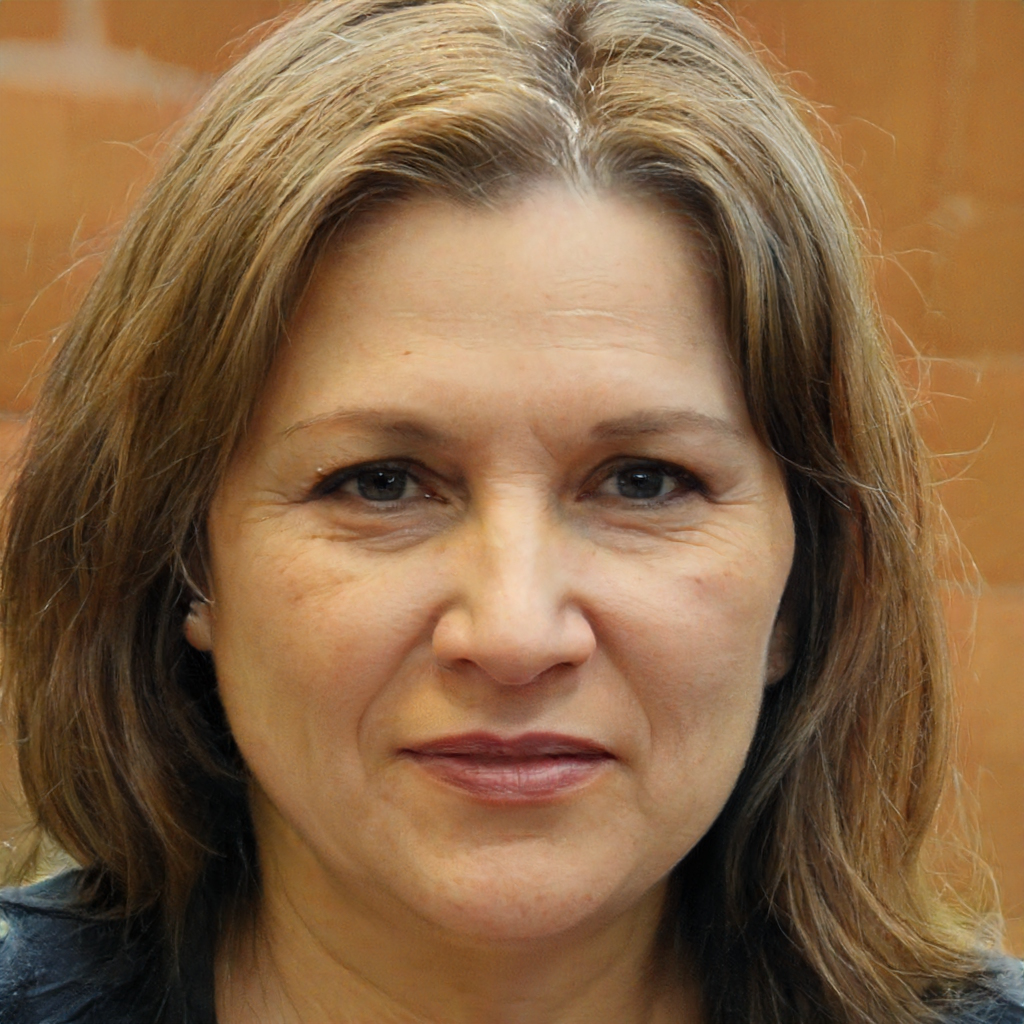
Portrait style: Real Portrait